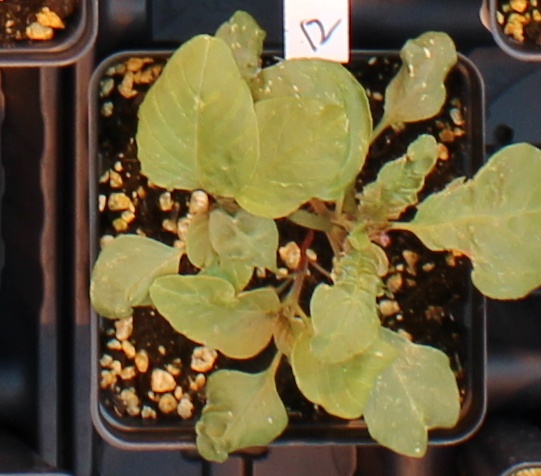
Label: Redroot Pigweed